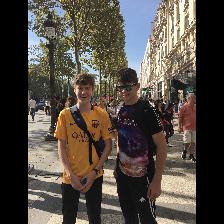
Label: Human